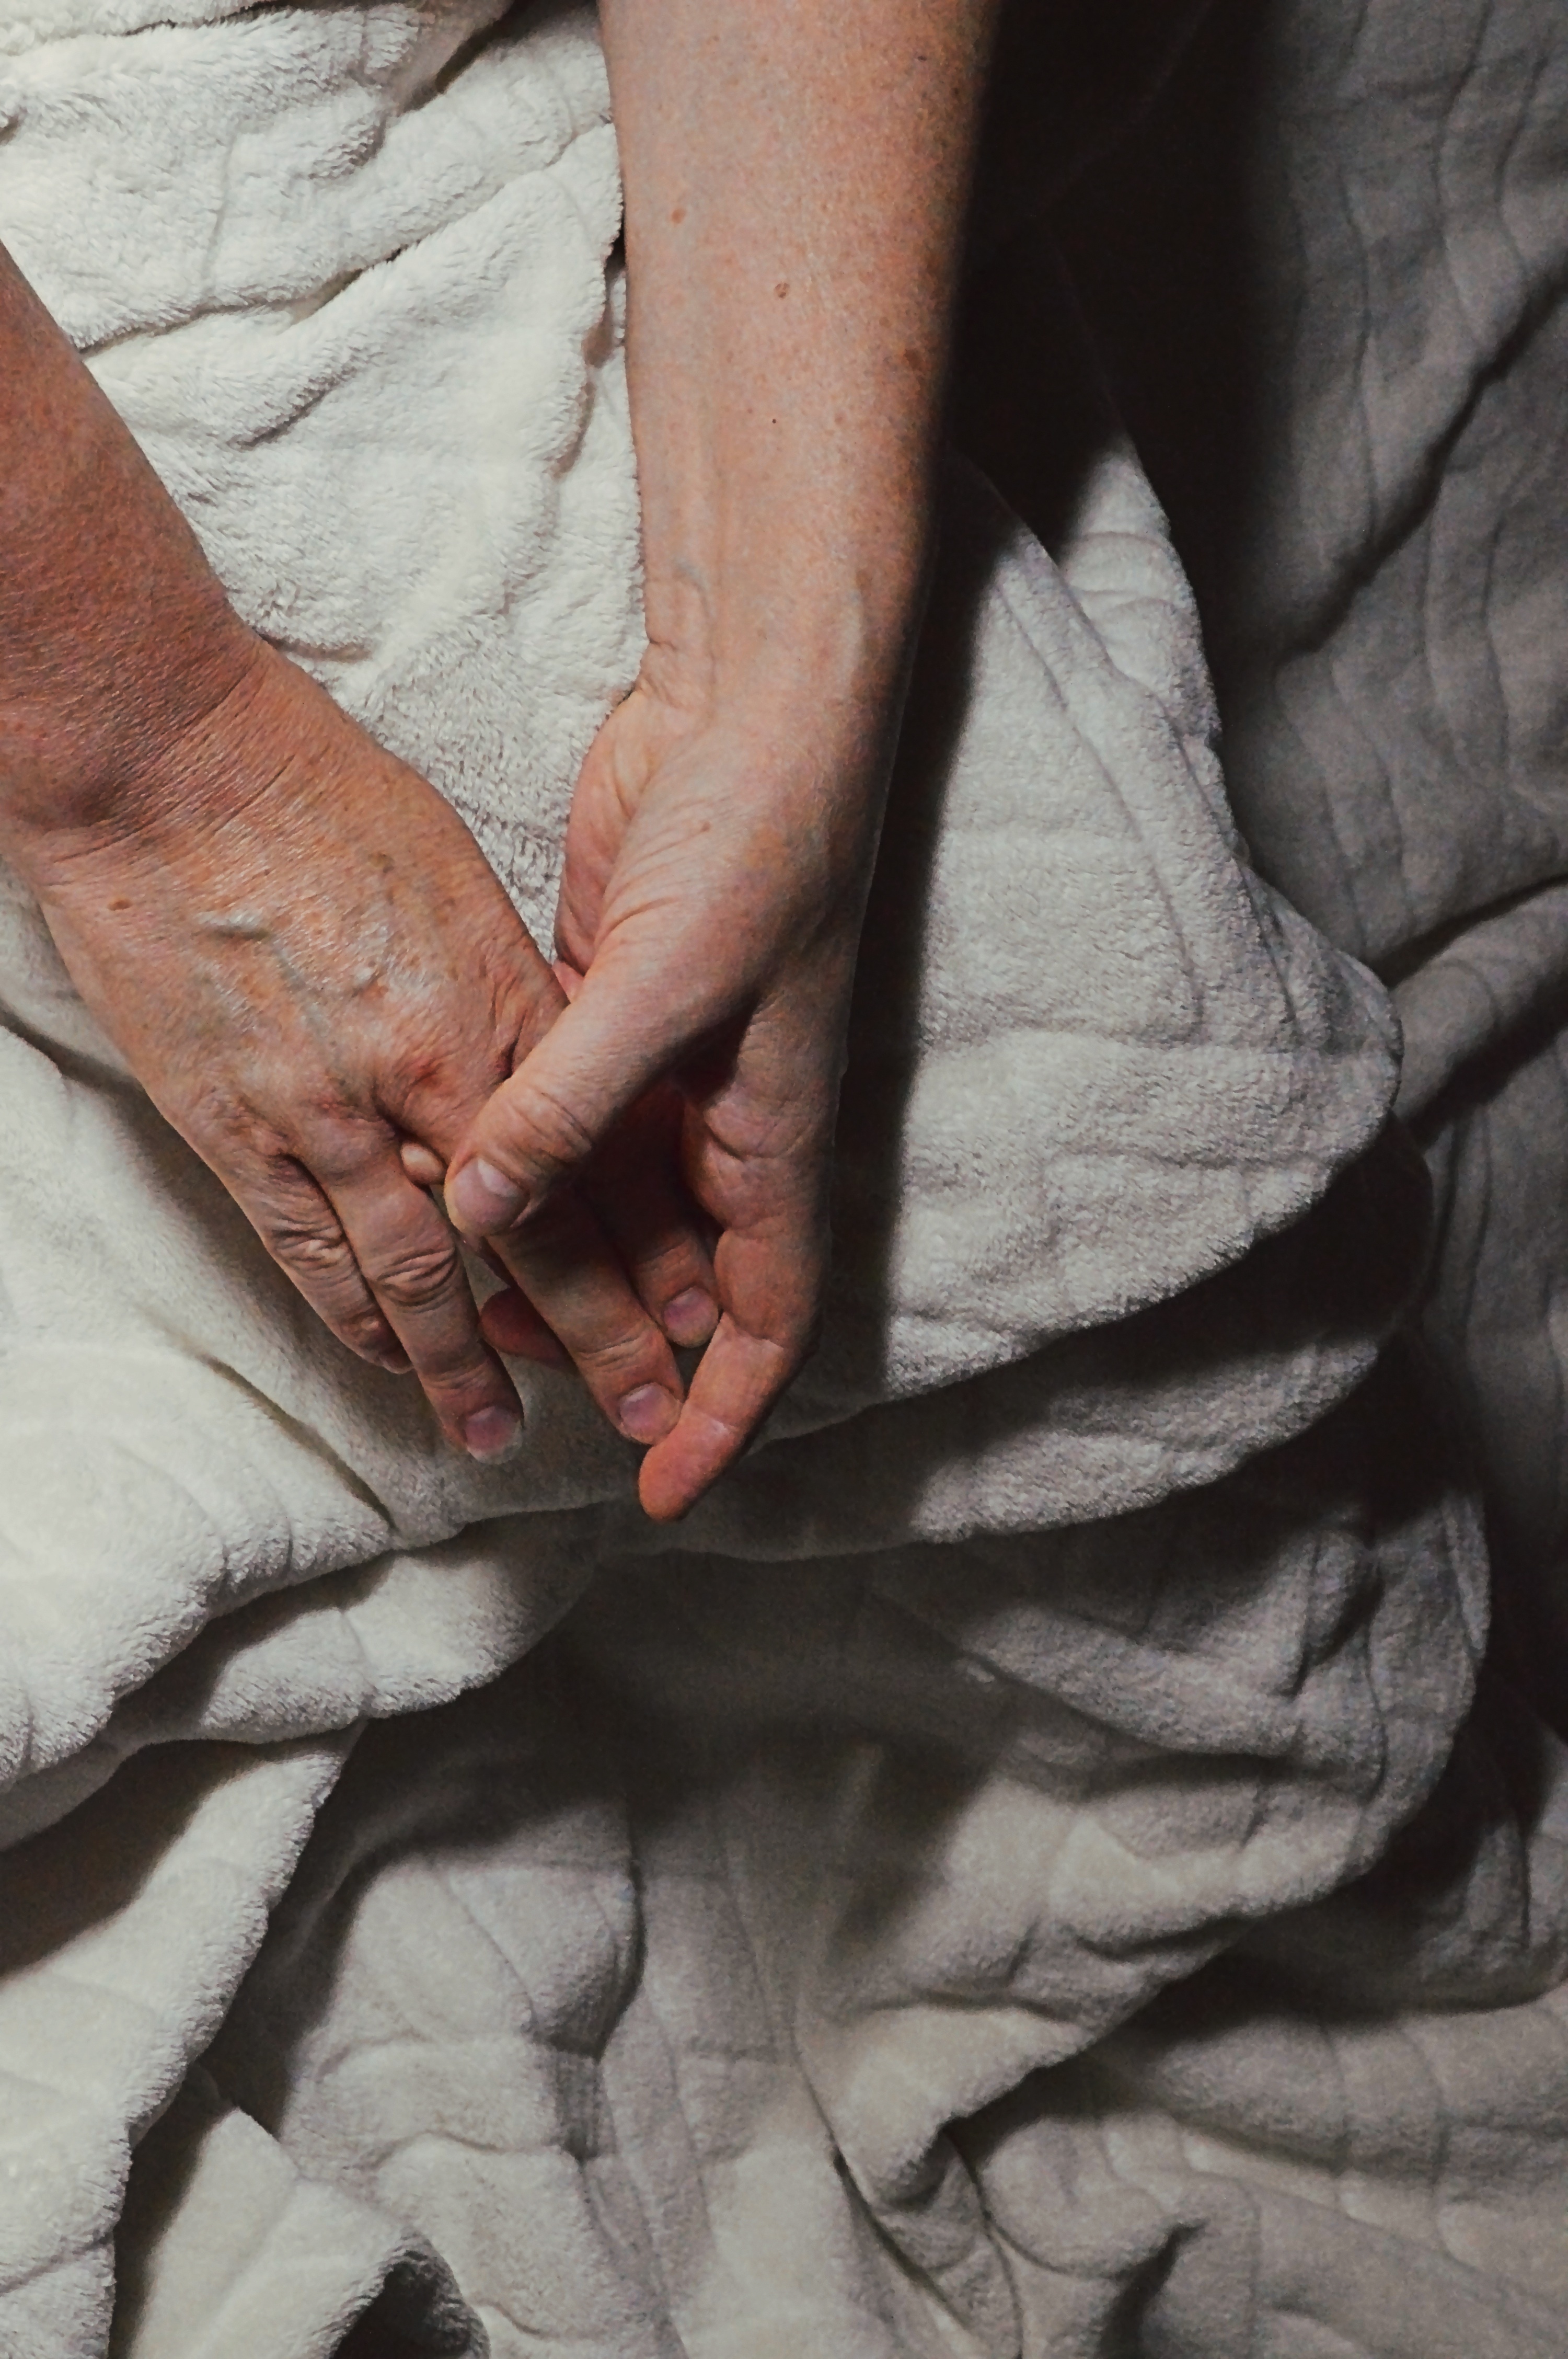
hand, man, male, leg, finger, arm, muscle, close up, human body, skin, sense